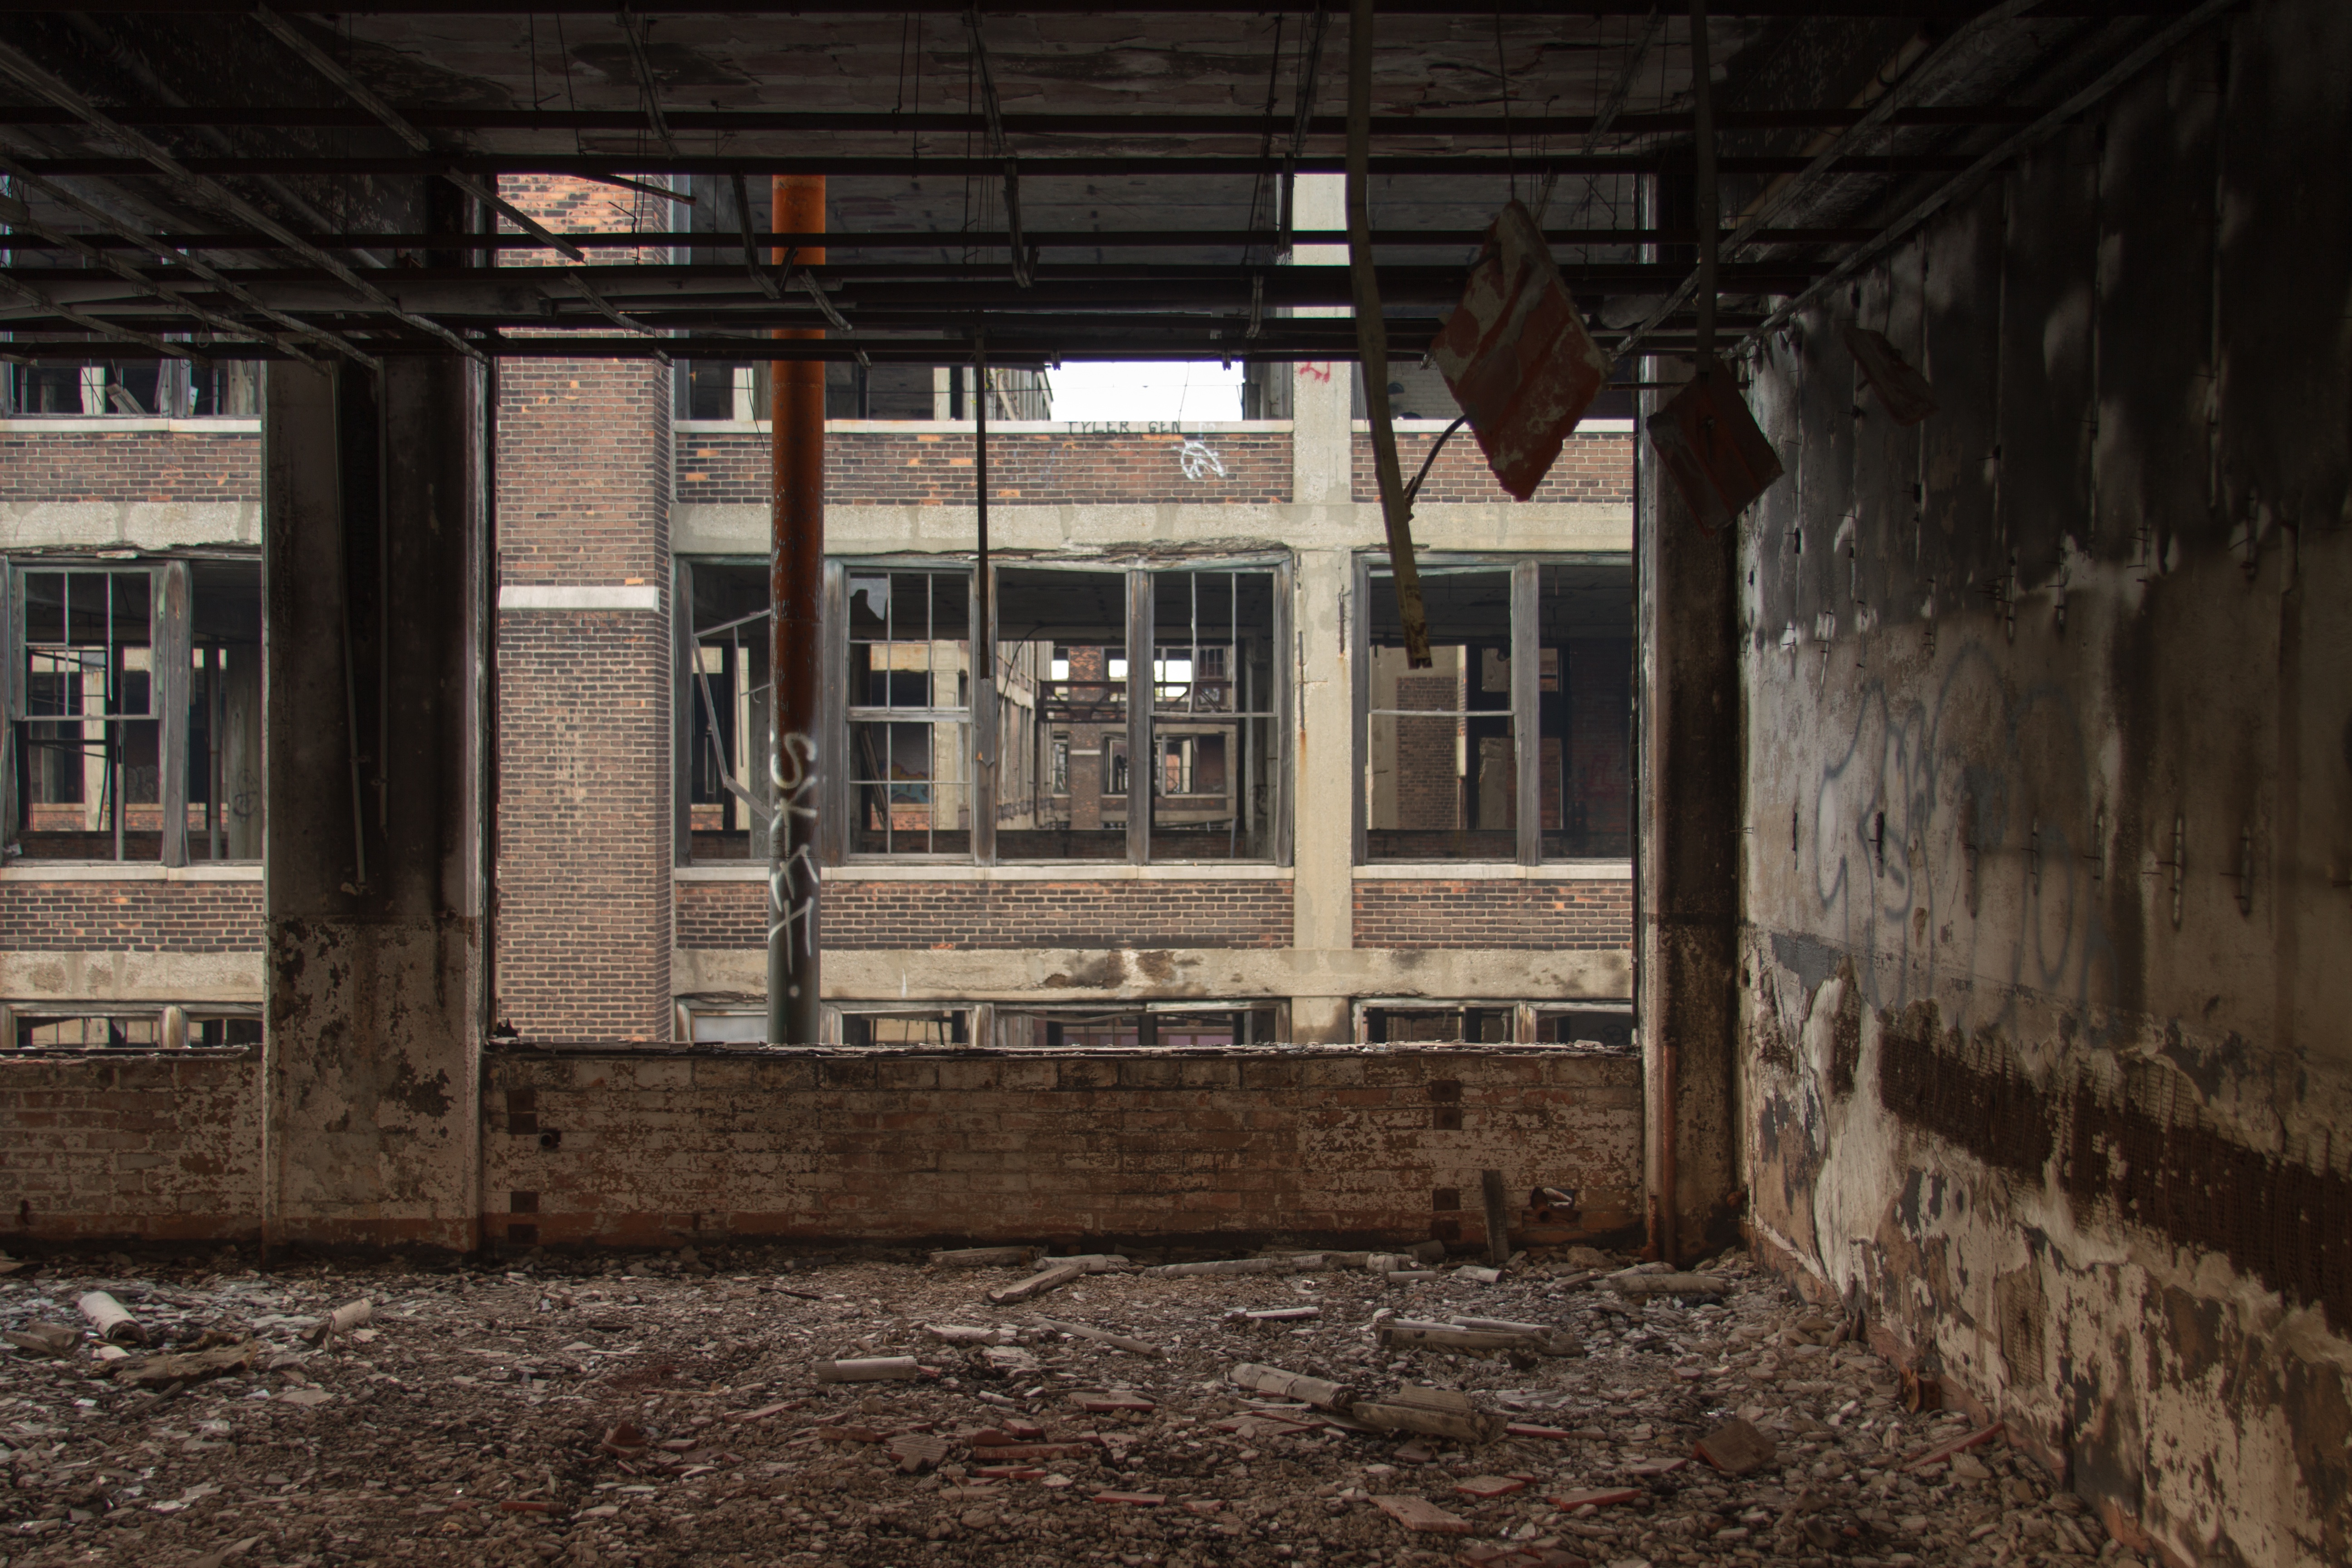
structure, wood, house, building, column, factory, ruins, urban area, ancient history